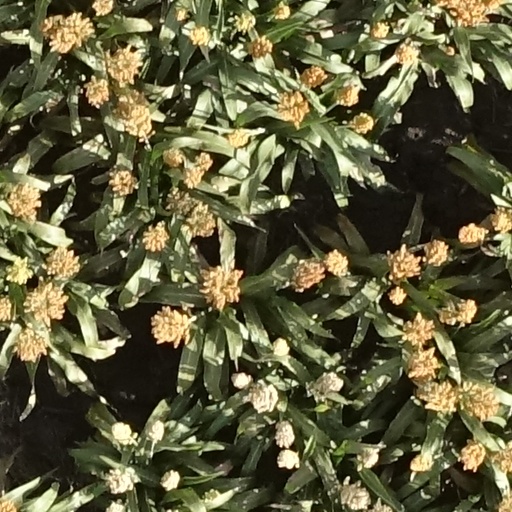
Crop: sorghum